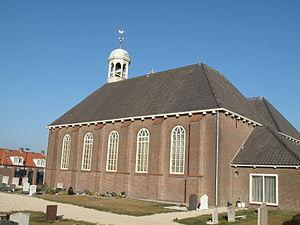
Ter Heijde est un village situé dans la commune néerlandaise de Westland, dans la province de la Hollande-Méridionale. Le 1ᵉʳ janvier 2008, le village comptait 615 habitants.